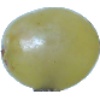
Label: Grape White 1